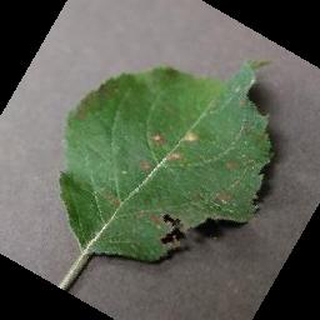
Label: apple_cedar_apple_rust